Horatio Potter

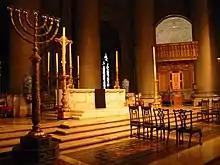
St John The Divine High Altar

On Wednesday, November 22, 1854, in Trinity Church, New York City, Potter was consecrated bishop. The church was filled to overflowing and "the service was probably the most impressive and elaborate that had ever been held in the American Church. He became bishop of a diocese in "a state of great depression and disquiet, owing to the controversies that resulted from the trial and suspension of the Bishop Onderdonk."